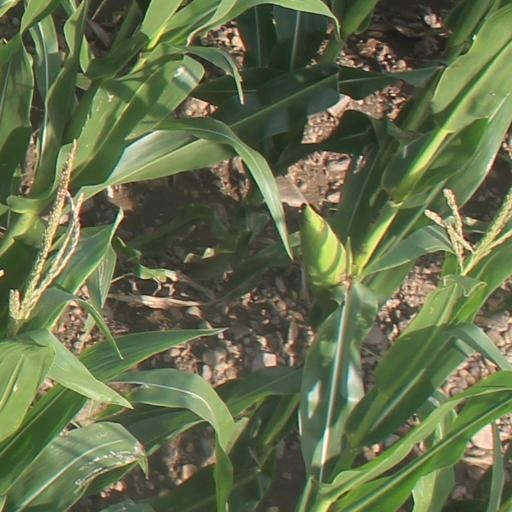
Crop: maize; corn